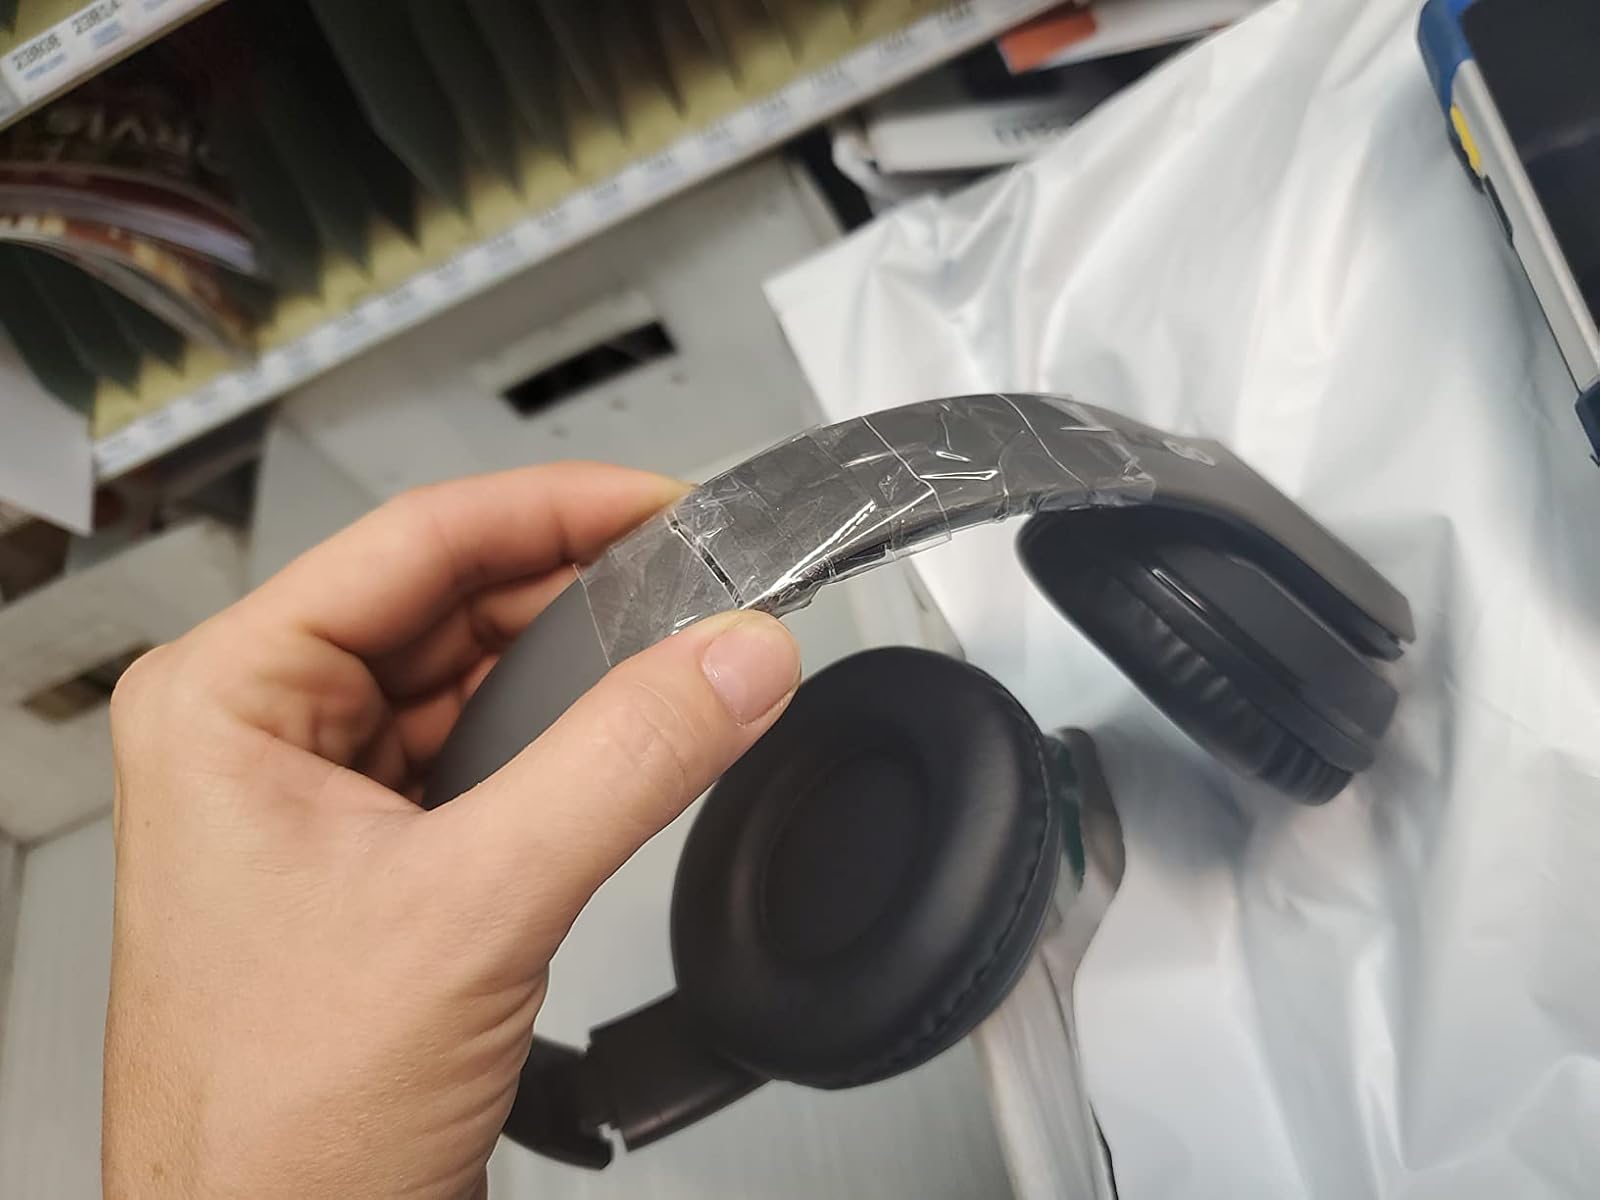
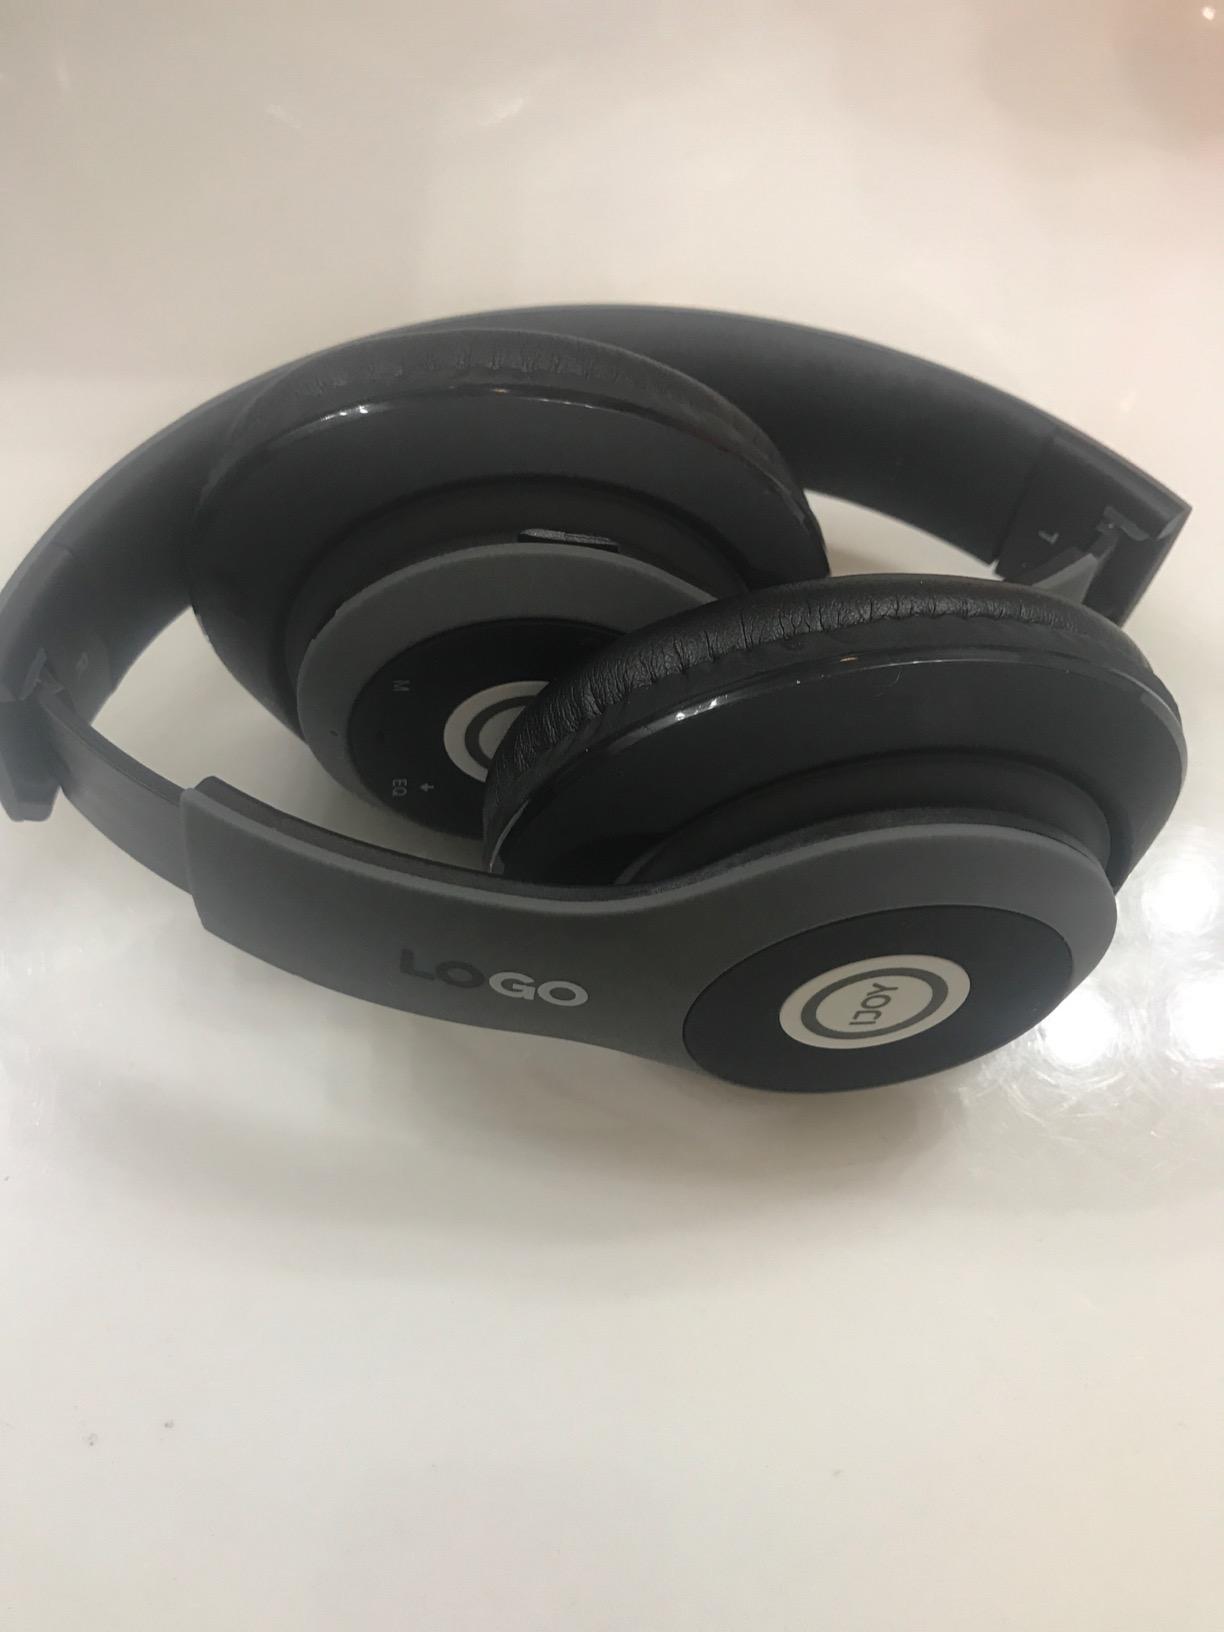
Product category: headphones
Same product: yes